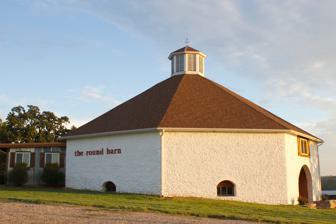
Building: Gilmore Barn
Country: United States of America
Year built: 1899
United States historic place The Round Barn (Gilmore Barn) U.S. National Register of Historic Places Show map of Missouri Show map of the United States Location 10731 U.S. Route 160, Walnut Grove Mo 65770. 3.5 miles (5.6 km) east of Ash Grove, near Ash Grove, Missouri Coordinates 37°19′24″N 93°30′43″W / 37.32333°N 93.51194°W / 37.32333; -93.51194 Area less than one acre Built c. 1899 ( 1899 ) Architectural style octagonal barn NRHP reference No. 94000316 Added to NRHP April 8, 1994 The Round Barn (Gilmore Barn) is a historic octagonal barn located near Ash Grove , Greene County, Missouri . The Round barn now serves the community as a unique event venue http://www.theroundbarnmo.com/ . It was built circa 1899, and is a three-story limestone bank barn , 70 feet in diameter, with interior post and beam framing.  The roof is in cone sections topped by an octagonal cupola . It was listed on the National Register of Historic Places in 1994. References